Yulia Putintseva

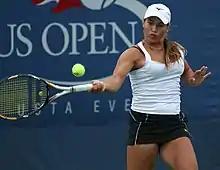
Putintseva at the 2010 US Open

Putintseva was successful as a junior; she achieved the rank of world No. 3 on 21 May 2012. Putintseva began playing on the ITF Junior Circuit in 2008 at the age of 13. In May 2009, she won her first junior title at the Grade-2 International Junior Tournament Citta' di Prato in singles event. In the following week, she won the Grade-1 "Citta' di Santa Croce", also in singles. She then played at the Grade-A Trofeo Bonfiglio, but lost to Sloane Stephens in the first round. She continued reaching two Grade-1 singles finals winning one of them. At the 2009 US Open, she made her major debut and also recorded her first match win, defeating Anna-Lena Friedsam. Later, she reached the final of Grade-1 Kentucky International Junior Tennis Derby, but lost to Zheng Saisai. She played at the Grade A Orange Bowl in December 2009, where she lost in the third round to Ajla Tomljanović.